Western Hotel (Sacramento, California)

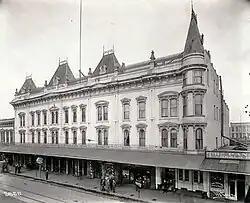
Western Hotel built in 1875

Western Hotel, was an historical hotel in Sacramento, California. The site of the former hotel is a California Historical Landmark No. 601 listed on May 22, 1957. The Western Hotel was at/near the intersection of 2nd street and K Street, Sacramento and owned by William Land. The site is now a Parking lot under the Interstate 5 in California.